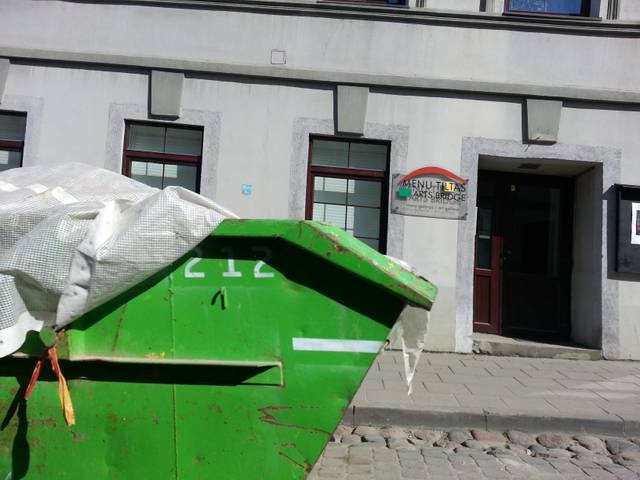
Region: Lithuania
Coordinates: 54.681, 25.296